Birdman and the Galaxy Trio

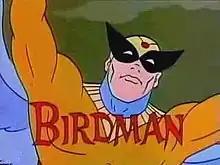

Birdman and the Galaxy Trio, or simply Birdman or The Galaxy Trio, is an American animated television series made by Hanna-Barbera Productions that debuted on NBC on September 9, 1967, and ran on Saturday mornings until January 20, 1968. The program consists of two segments: "Birdman," depicting the adventures of a winged superhero (created by Alex Toth, creator of "Space Ghost") powered by the sun, and "The Galaxy Trio," centered around the adventures of a patrol of interstellar superheroes. Each segment was a complete independent story, and the characters of each segment did not interact with those of the other, except for a bumper that has all four heroes defeating a prehistoric monster.